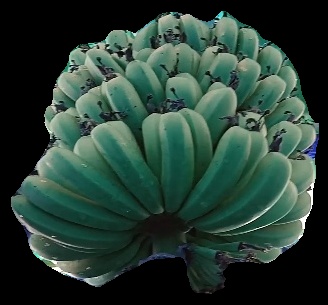
Variety: pachbale
Grade: grade1